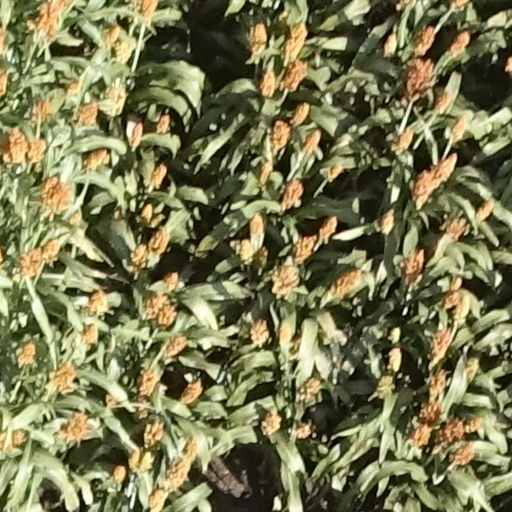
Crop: sorghum